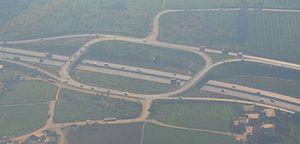
Échangeur annulaire ou giratoire de Khraicia dans la banlieue d'Alger
Un échangeur autoroutier est un système de bretelles routières permettant de basculer, soit d'un type de réseau routier à un autre, soit de passer d'une autoroute à une autre. Les échangeurs se trouvent donc aux intersections entre réseaux routiers de types différents et permettent ainsi d'éviter tout croisement à niveau pour limiter le ralentissement des voies concernées.